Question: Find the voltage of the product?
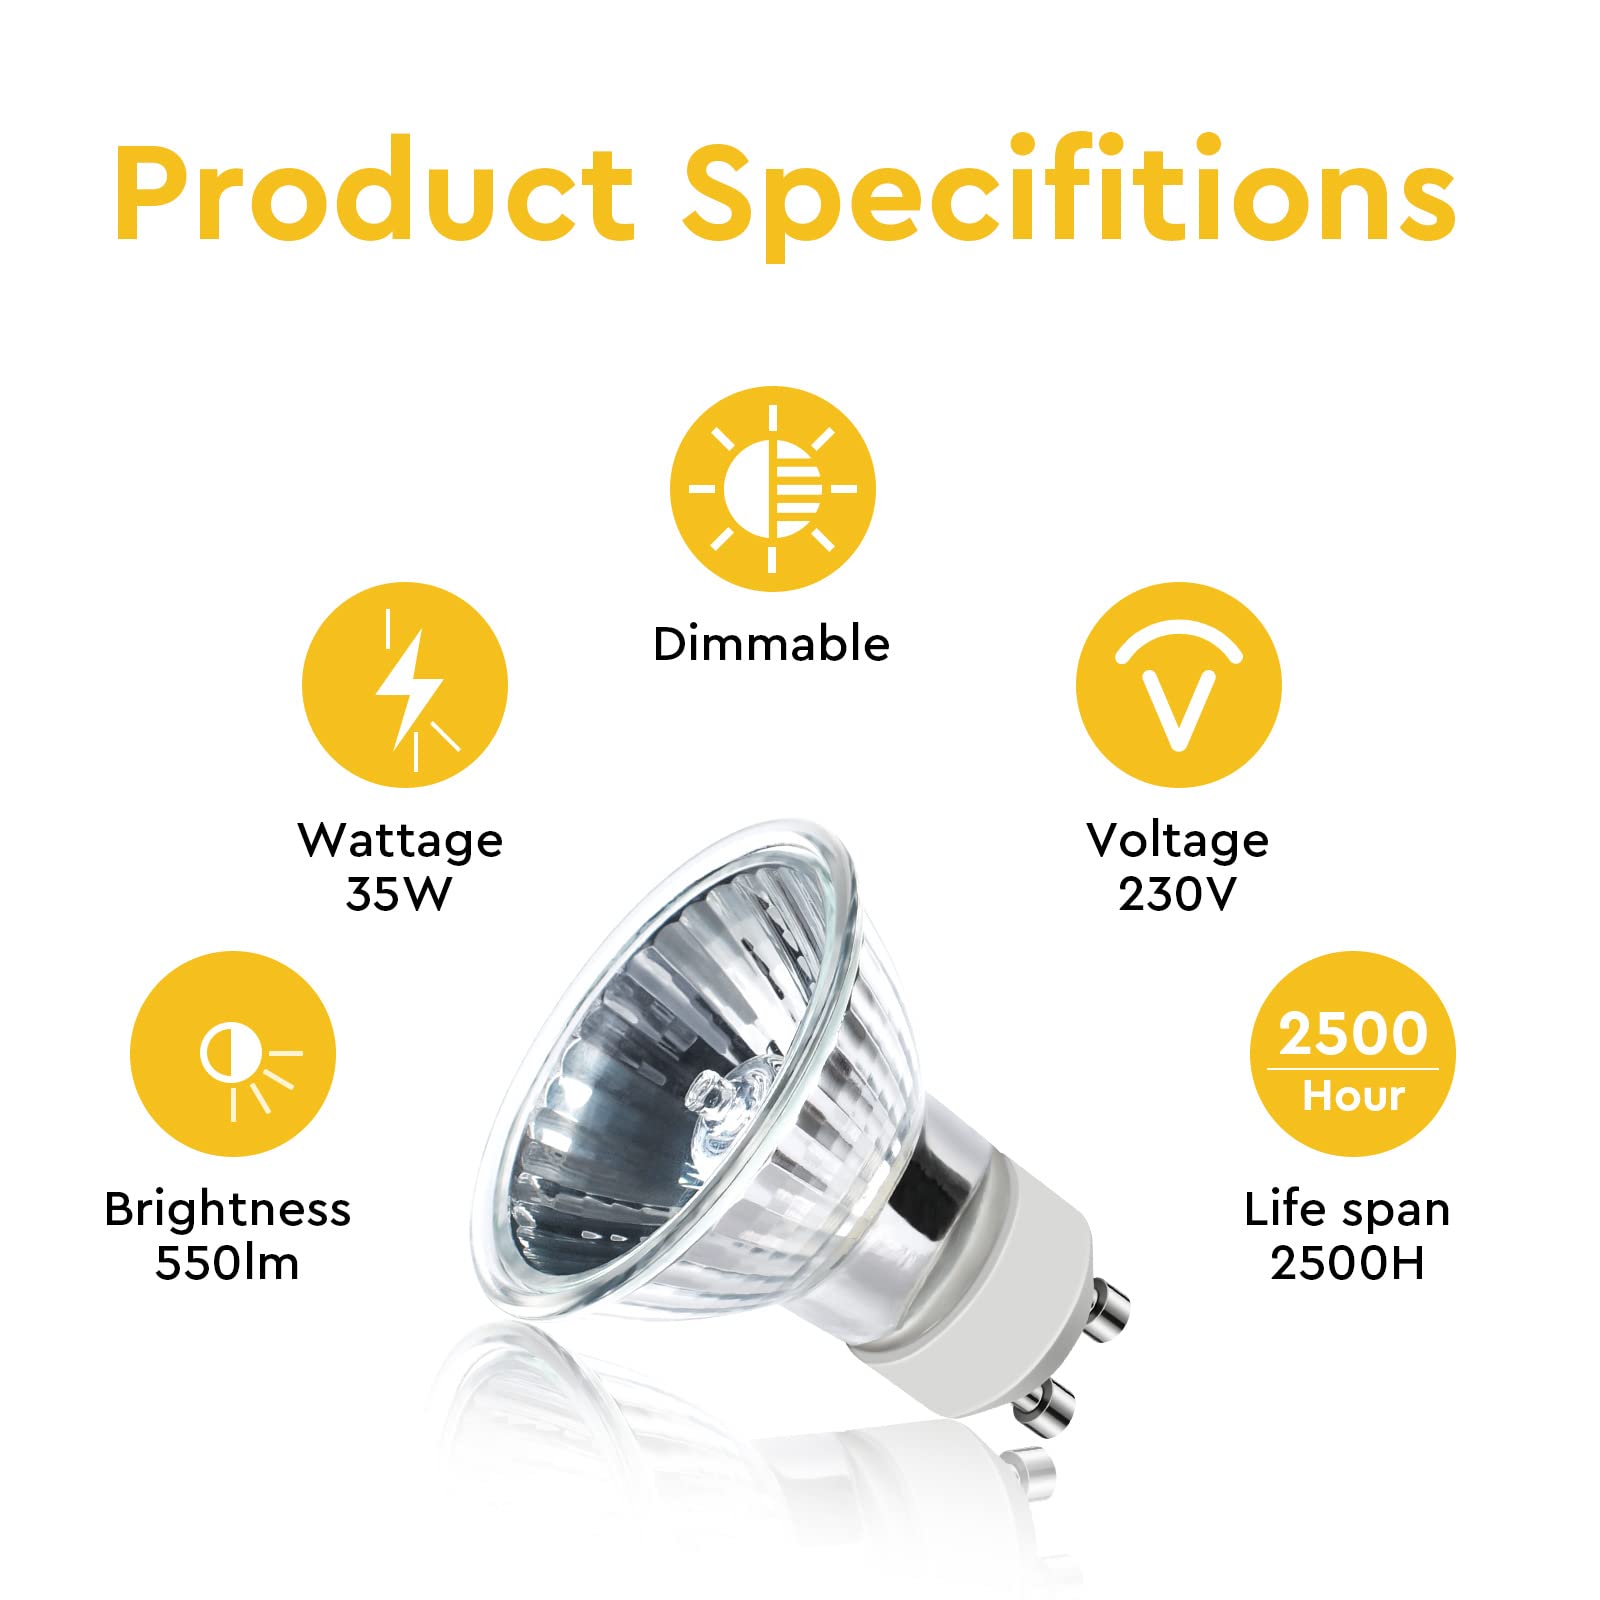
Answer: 230.0 volt